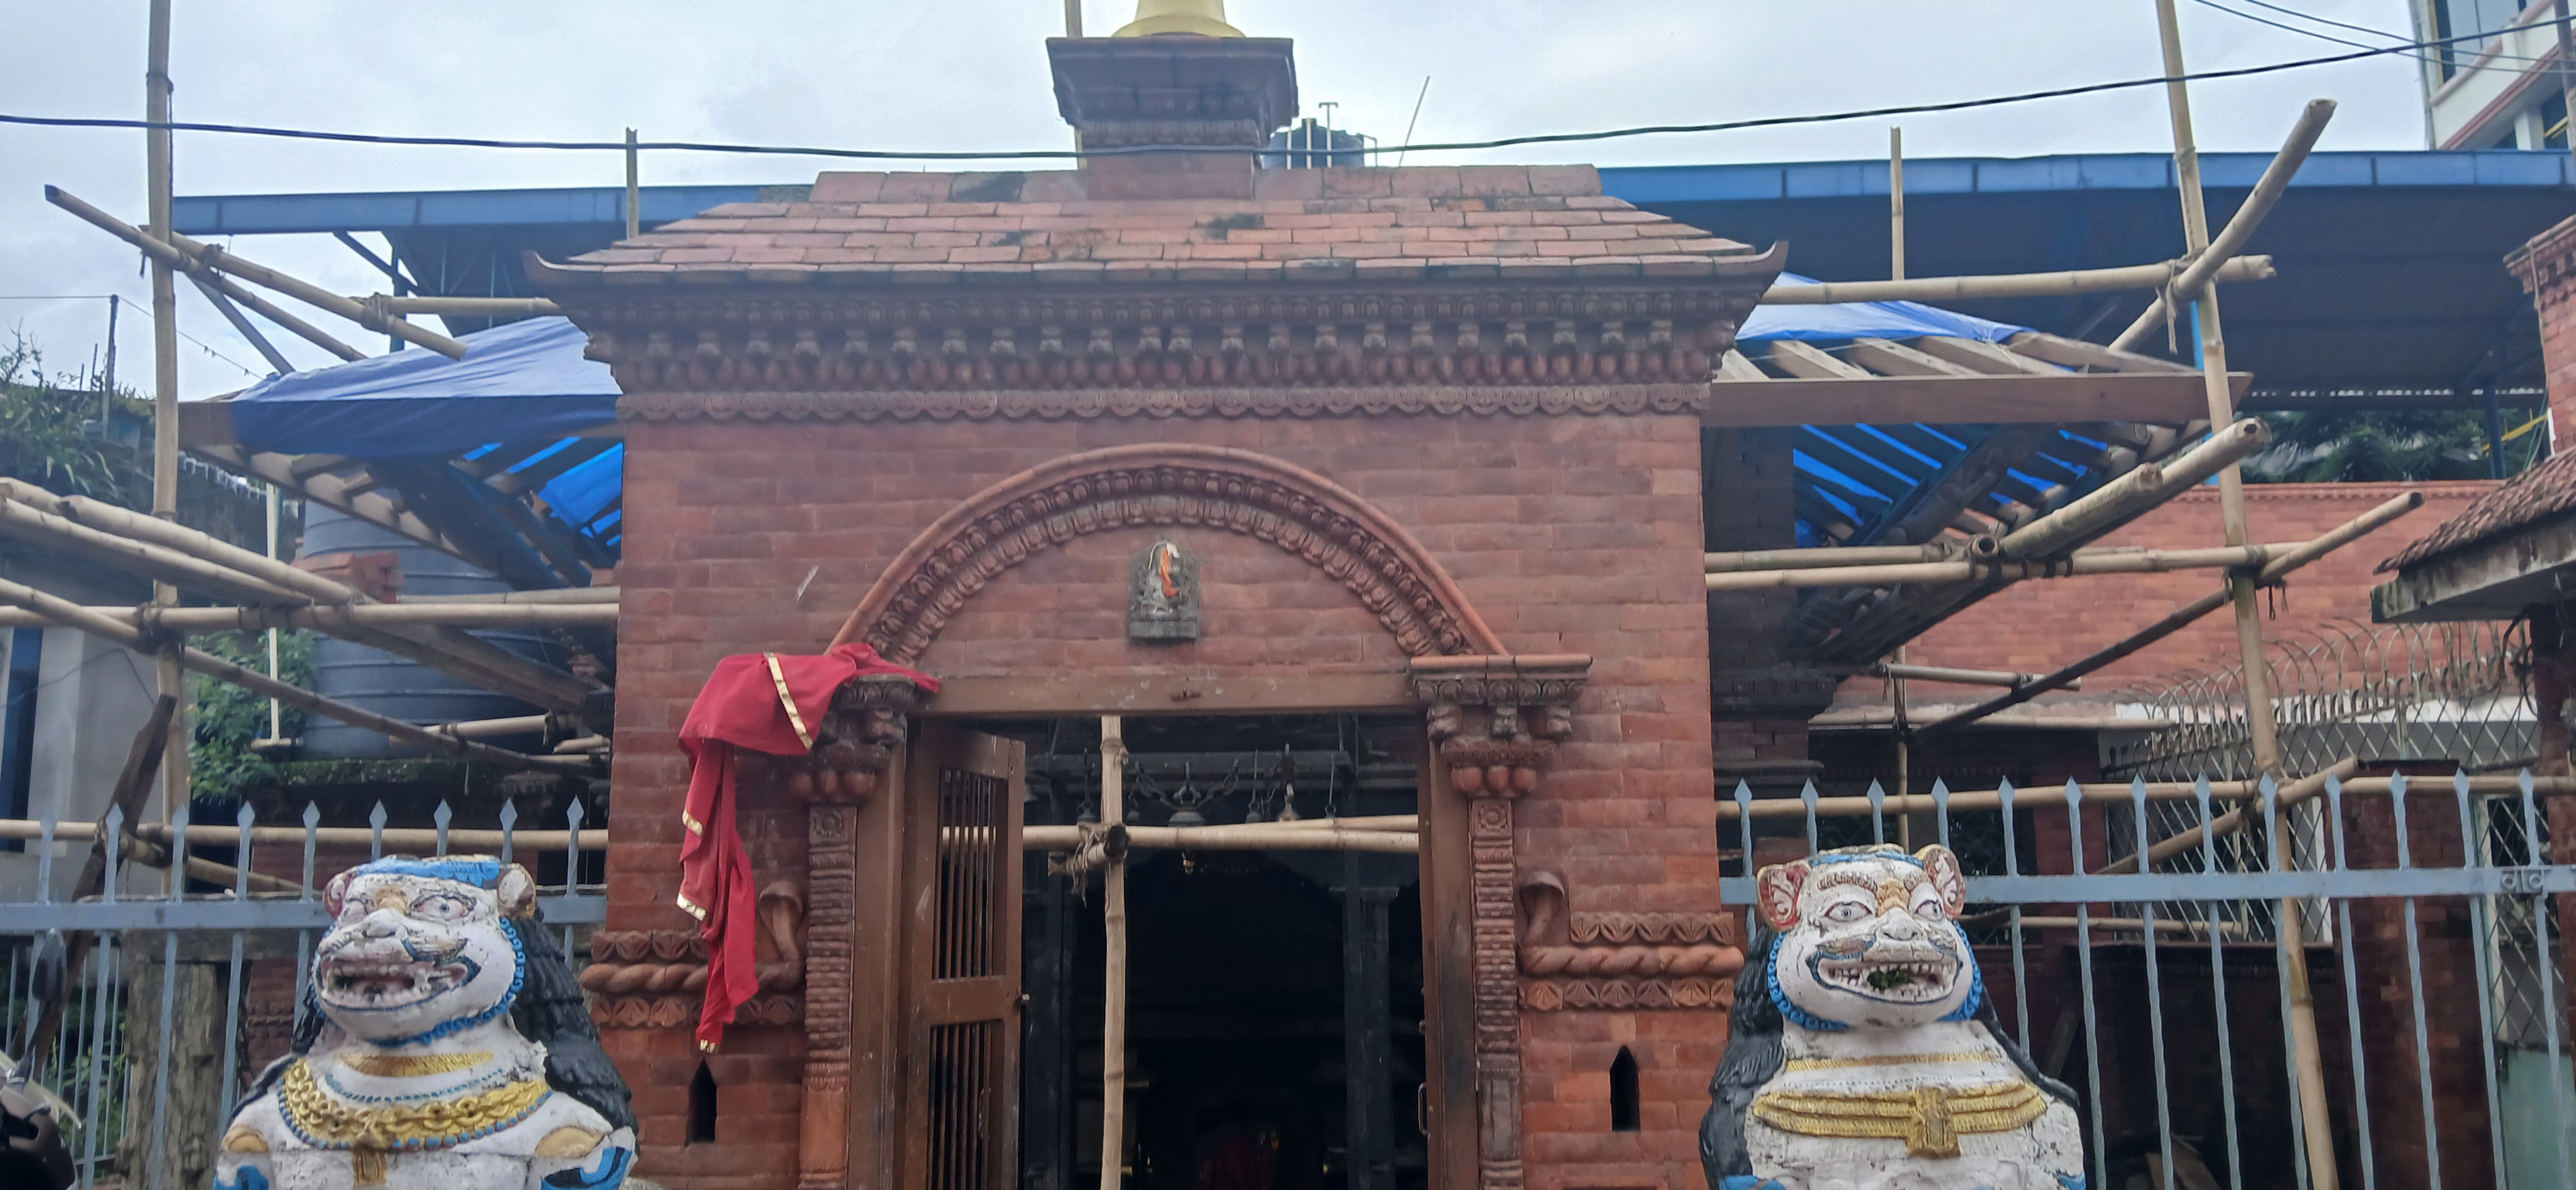
Heritage site: Surya_Binayak